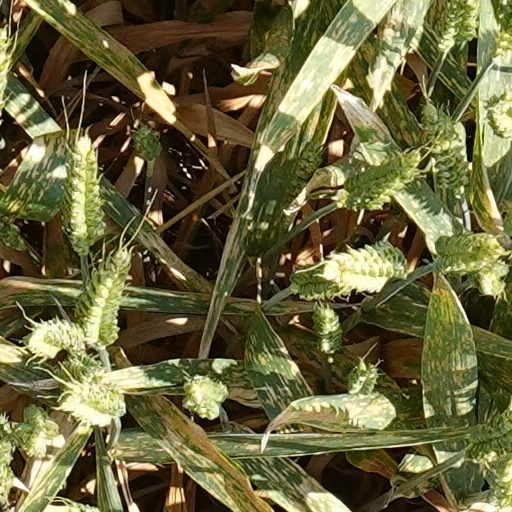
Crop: wheat